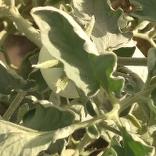
Crop: Tomato
Condition: virosis-d